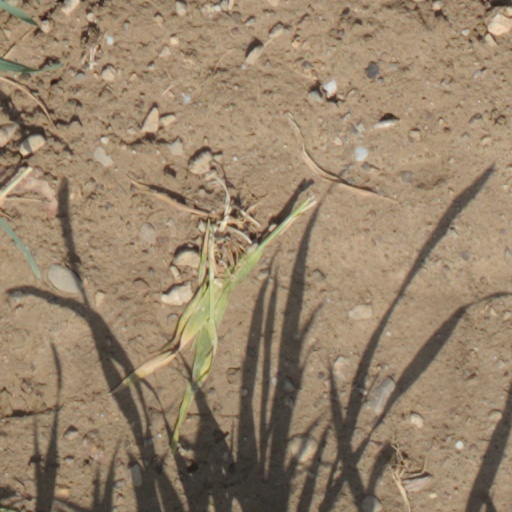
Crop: wheat